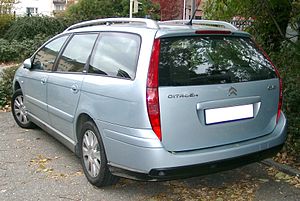
Citroën C5 / C5 (type DC/DE, 2001−2008) / Facelift
Citroën C5 er en personbilsmodel fra den franske bilfabrikant Citroën, som i to generationer blev produceret fra foråret 2001 til sommeren 2017.